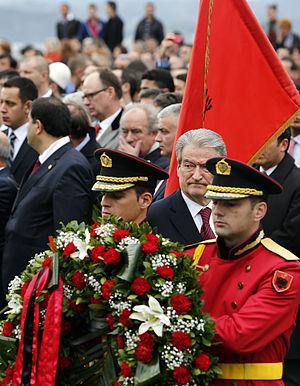
Le centième anniversaire de l'indépendance de l'Albanie a été la célébration d'une année entière en 2012, lorsque les Albanais ont célébré le centième anniversaire de la création de l'Albanie indépendante, le premier État albanais de l'histoire moderne.